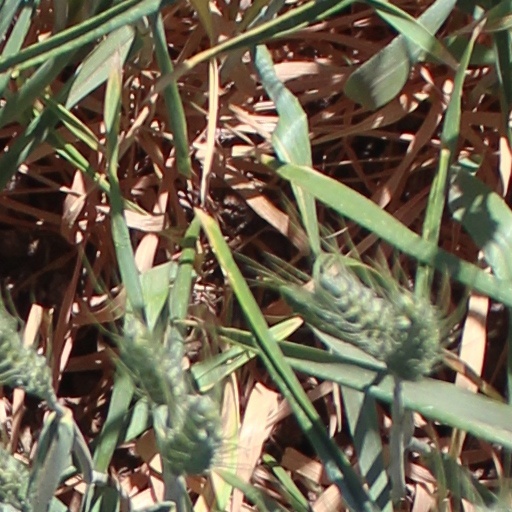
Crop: wheat